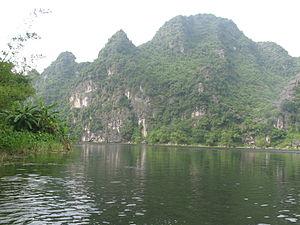
Cet article recense les sites inscrits au patrimoine mondial au Viêt Nam.
La province de Ninh Bình est une province du nord du Việt Nam située dans la région du delta du Fleuve Rouge.